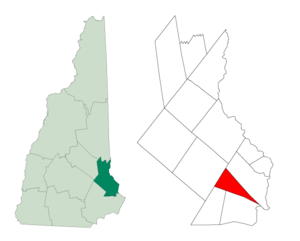
Madbury est une municipalité américaine située dans le comté de Strafford au New Hampshire. Selon le recensement de 2010, sa population est de 1 771 habitants.